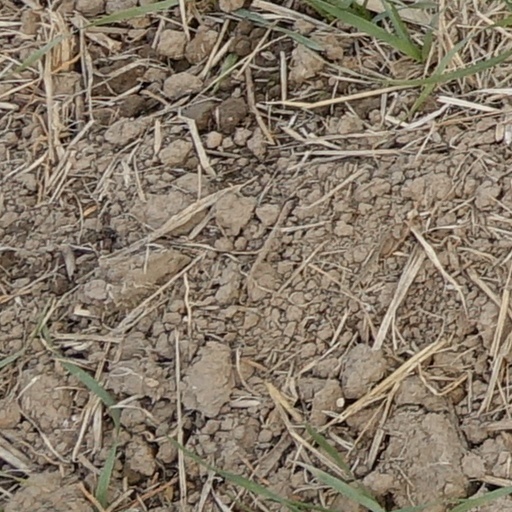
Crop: wheat